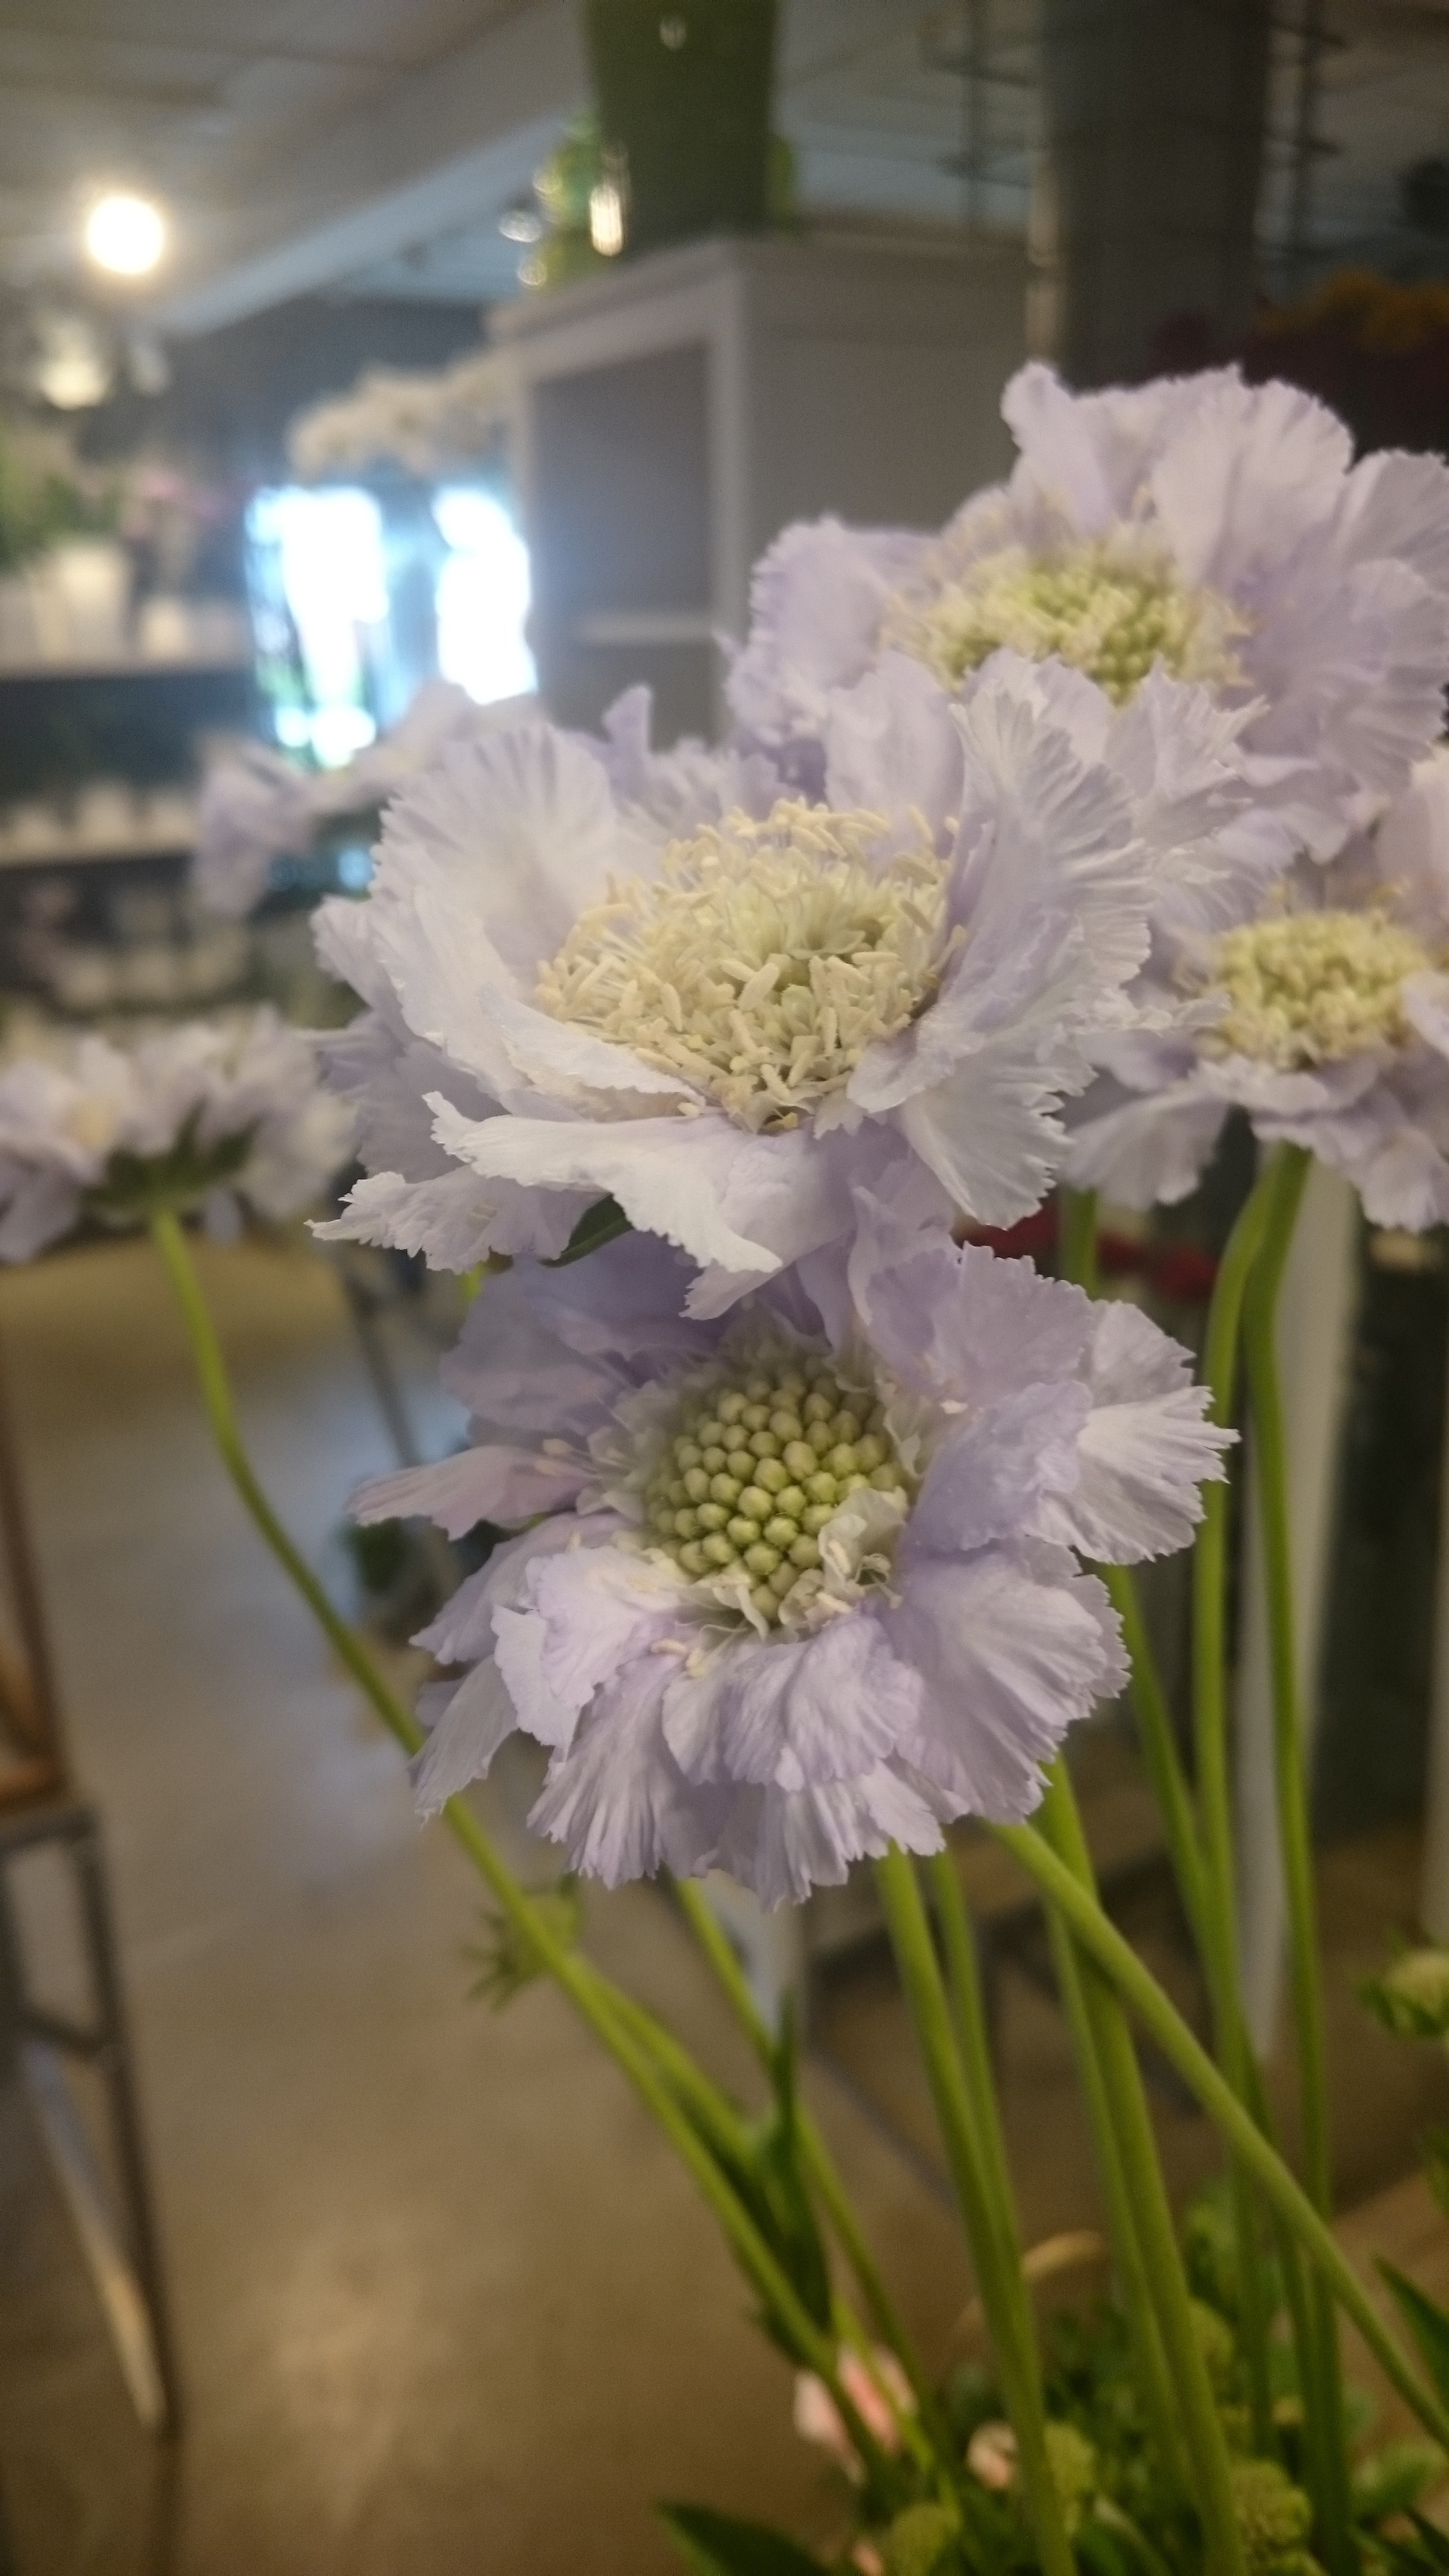
plant, flower, flora, floristry, flowering plant, flower bouquet, cut flowers, floral design, centrepiece, land plant, flower arranging